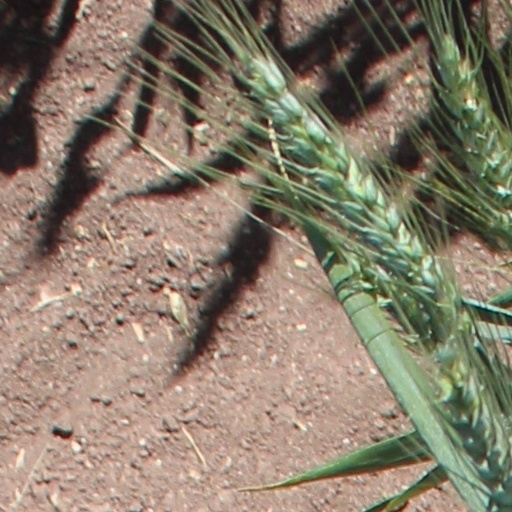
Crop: wheat